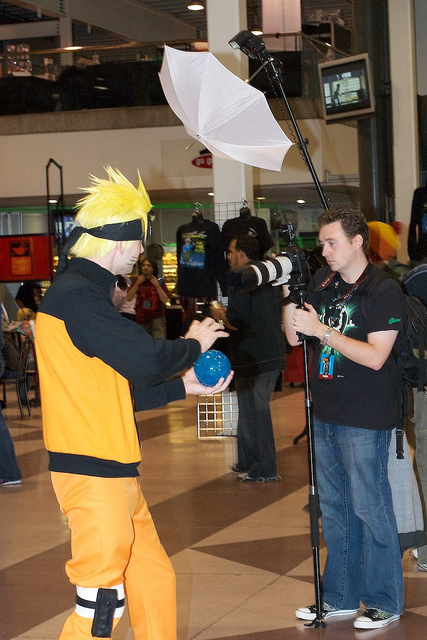
một người đàn ông đang tham gia lễ hội hoá trang